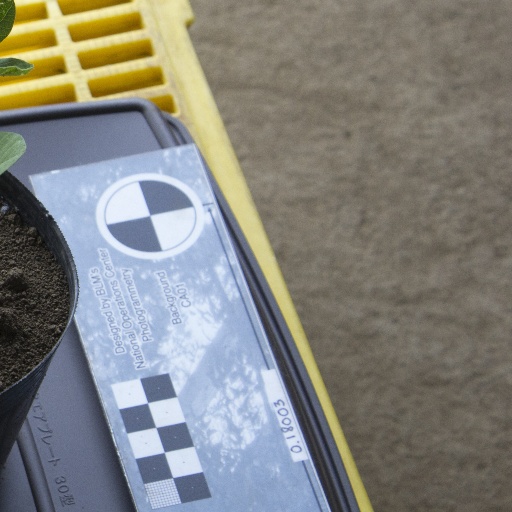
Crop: soybean